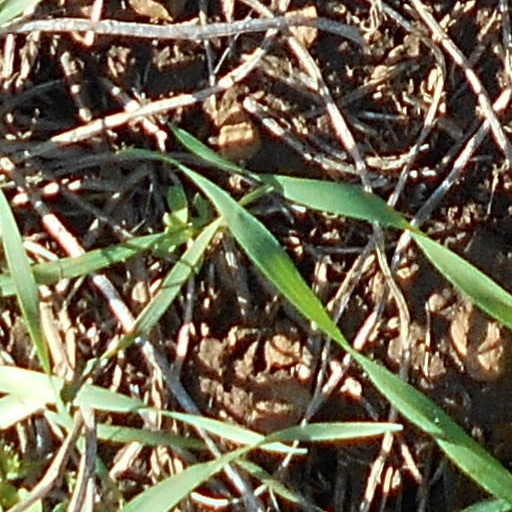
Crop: wheat